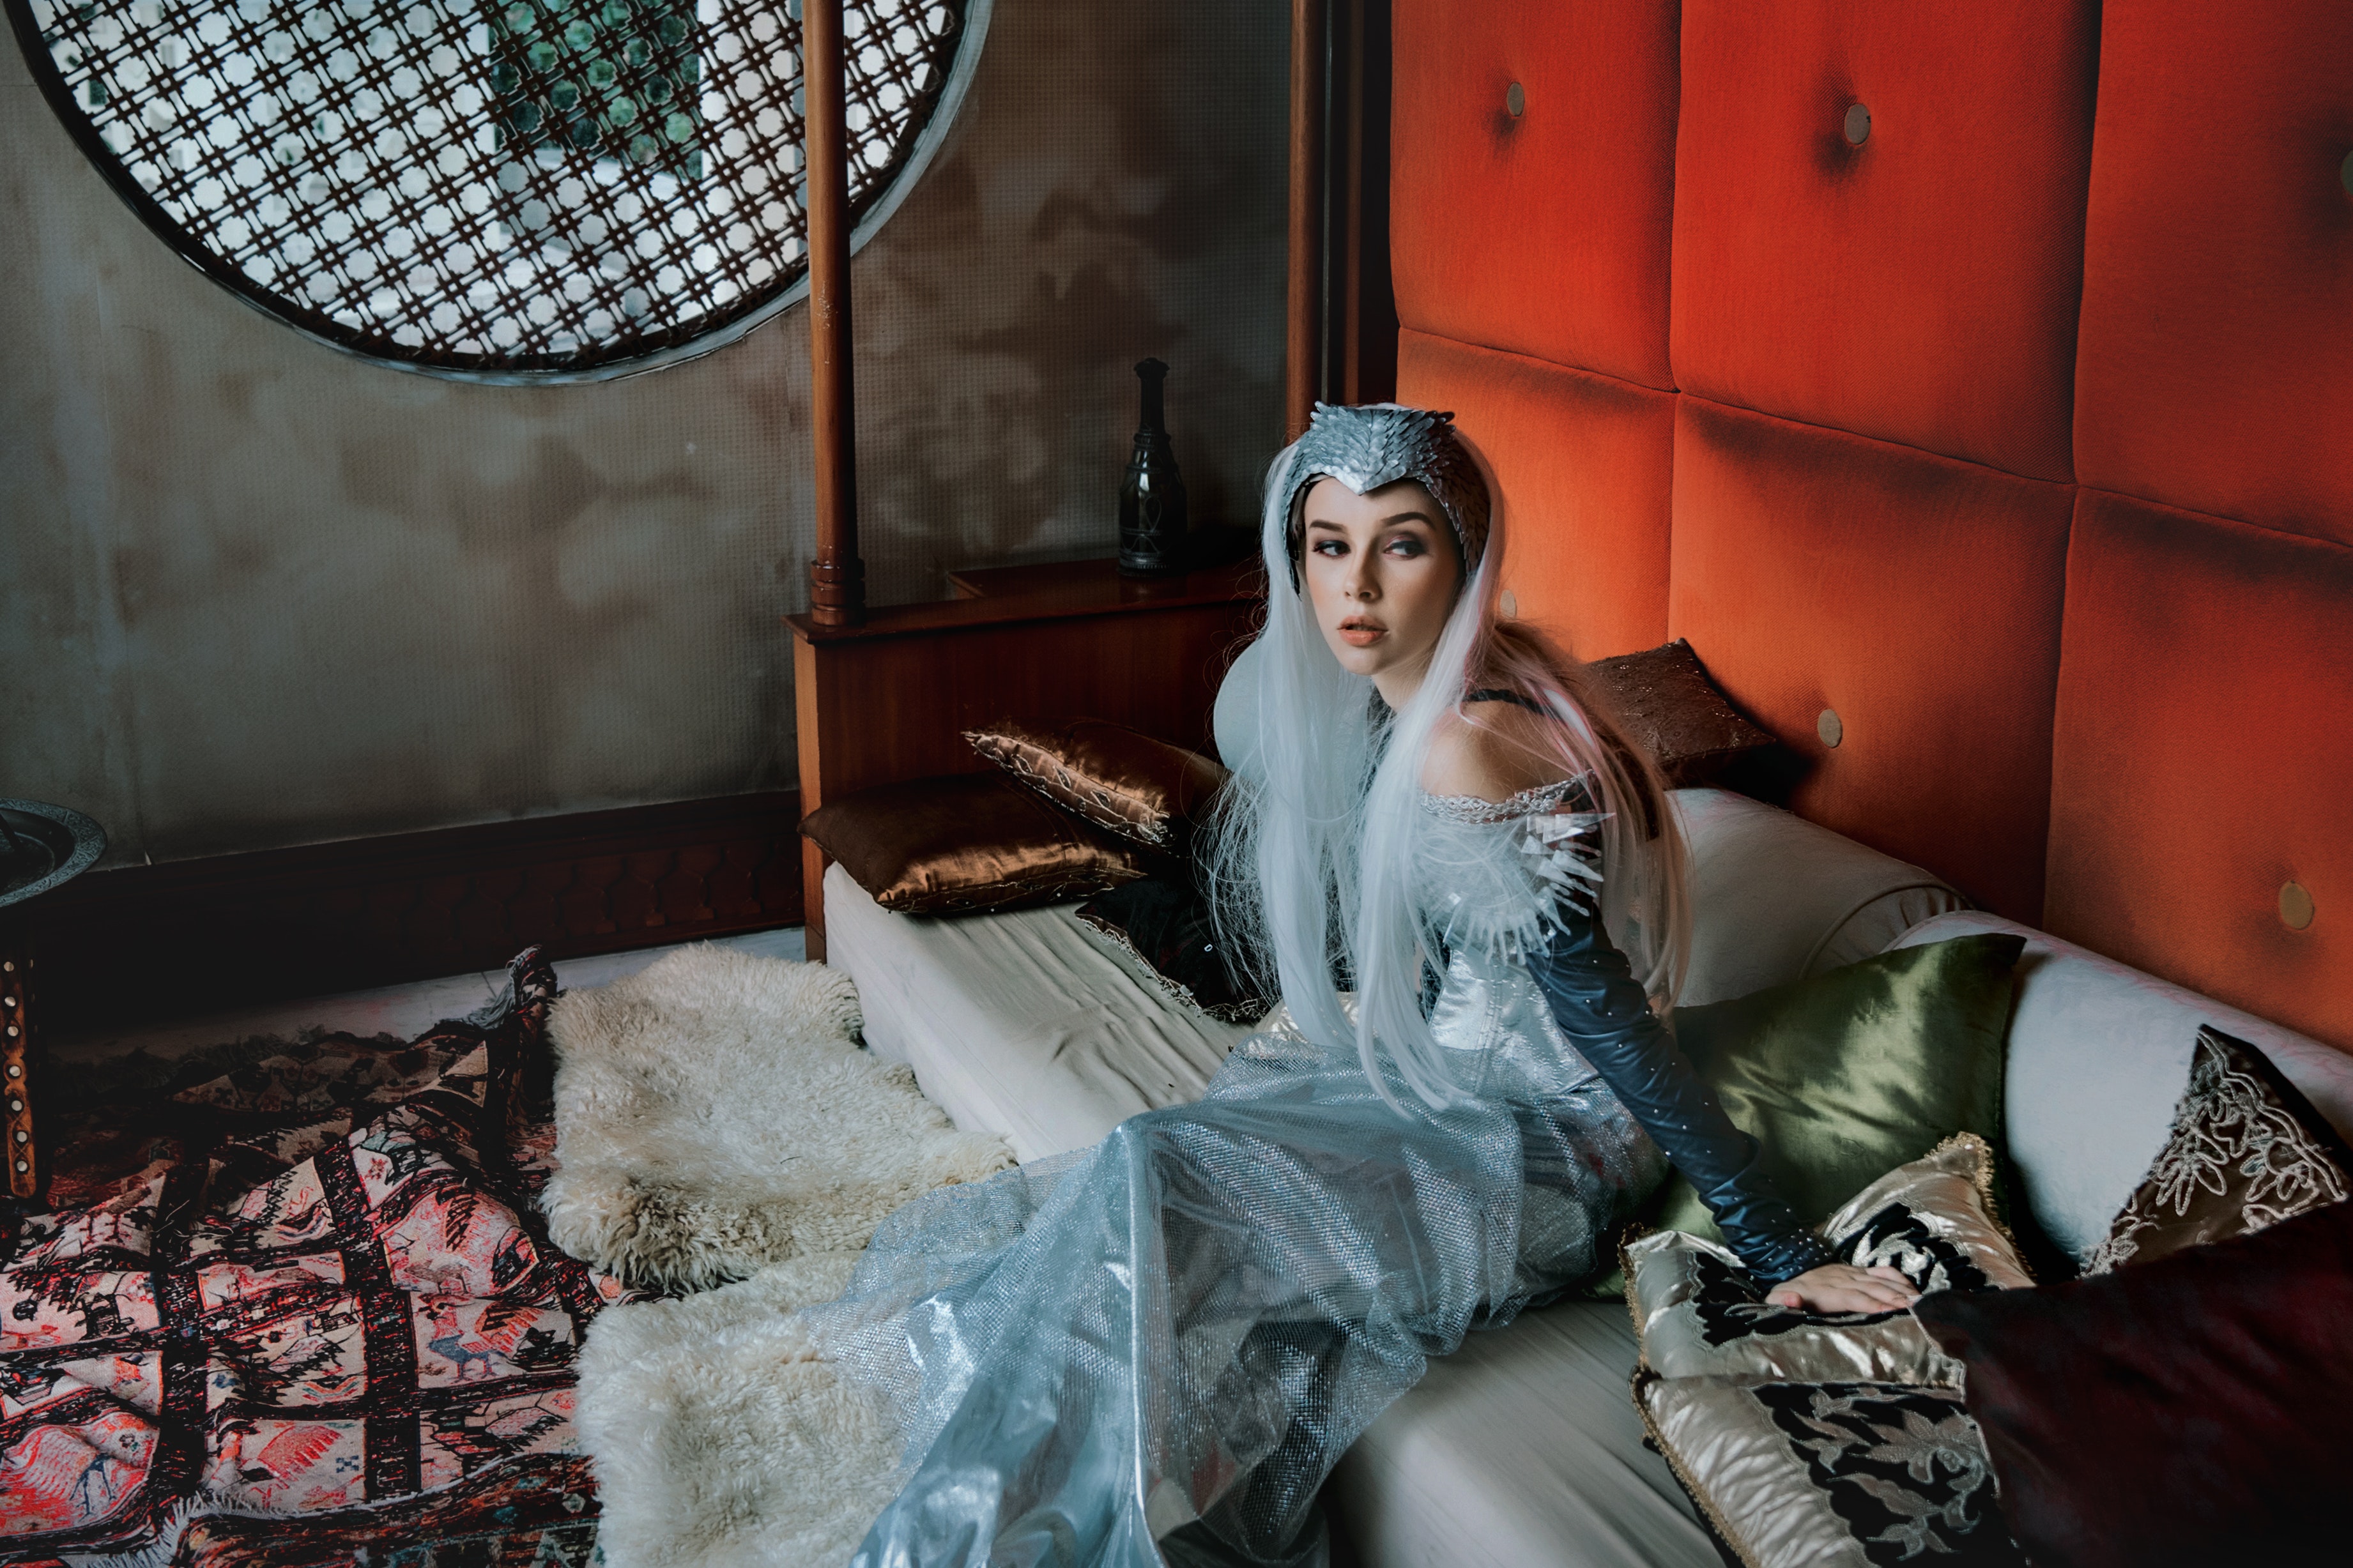
photograph, woman, girl, lady, sitting, fun